Bihać operation

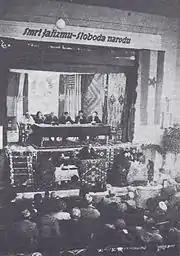
First session of the AVNOJ in Bihać

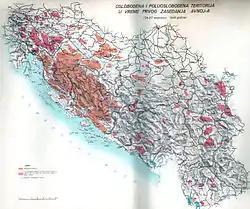
Territory held by Partisans during the first session of AVNOJ

On 4 October, after Partisans captured Bihać, the so-called Bihać Republic was proclaimed consisting of all of the Partisan-held territories in the NDH.